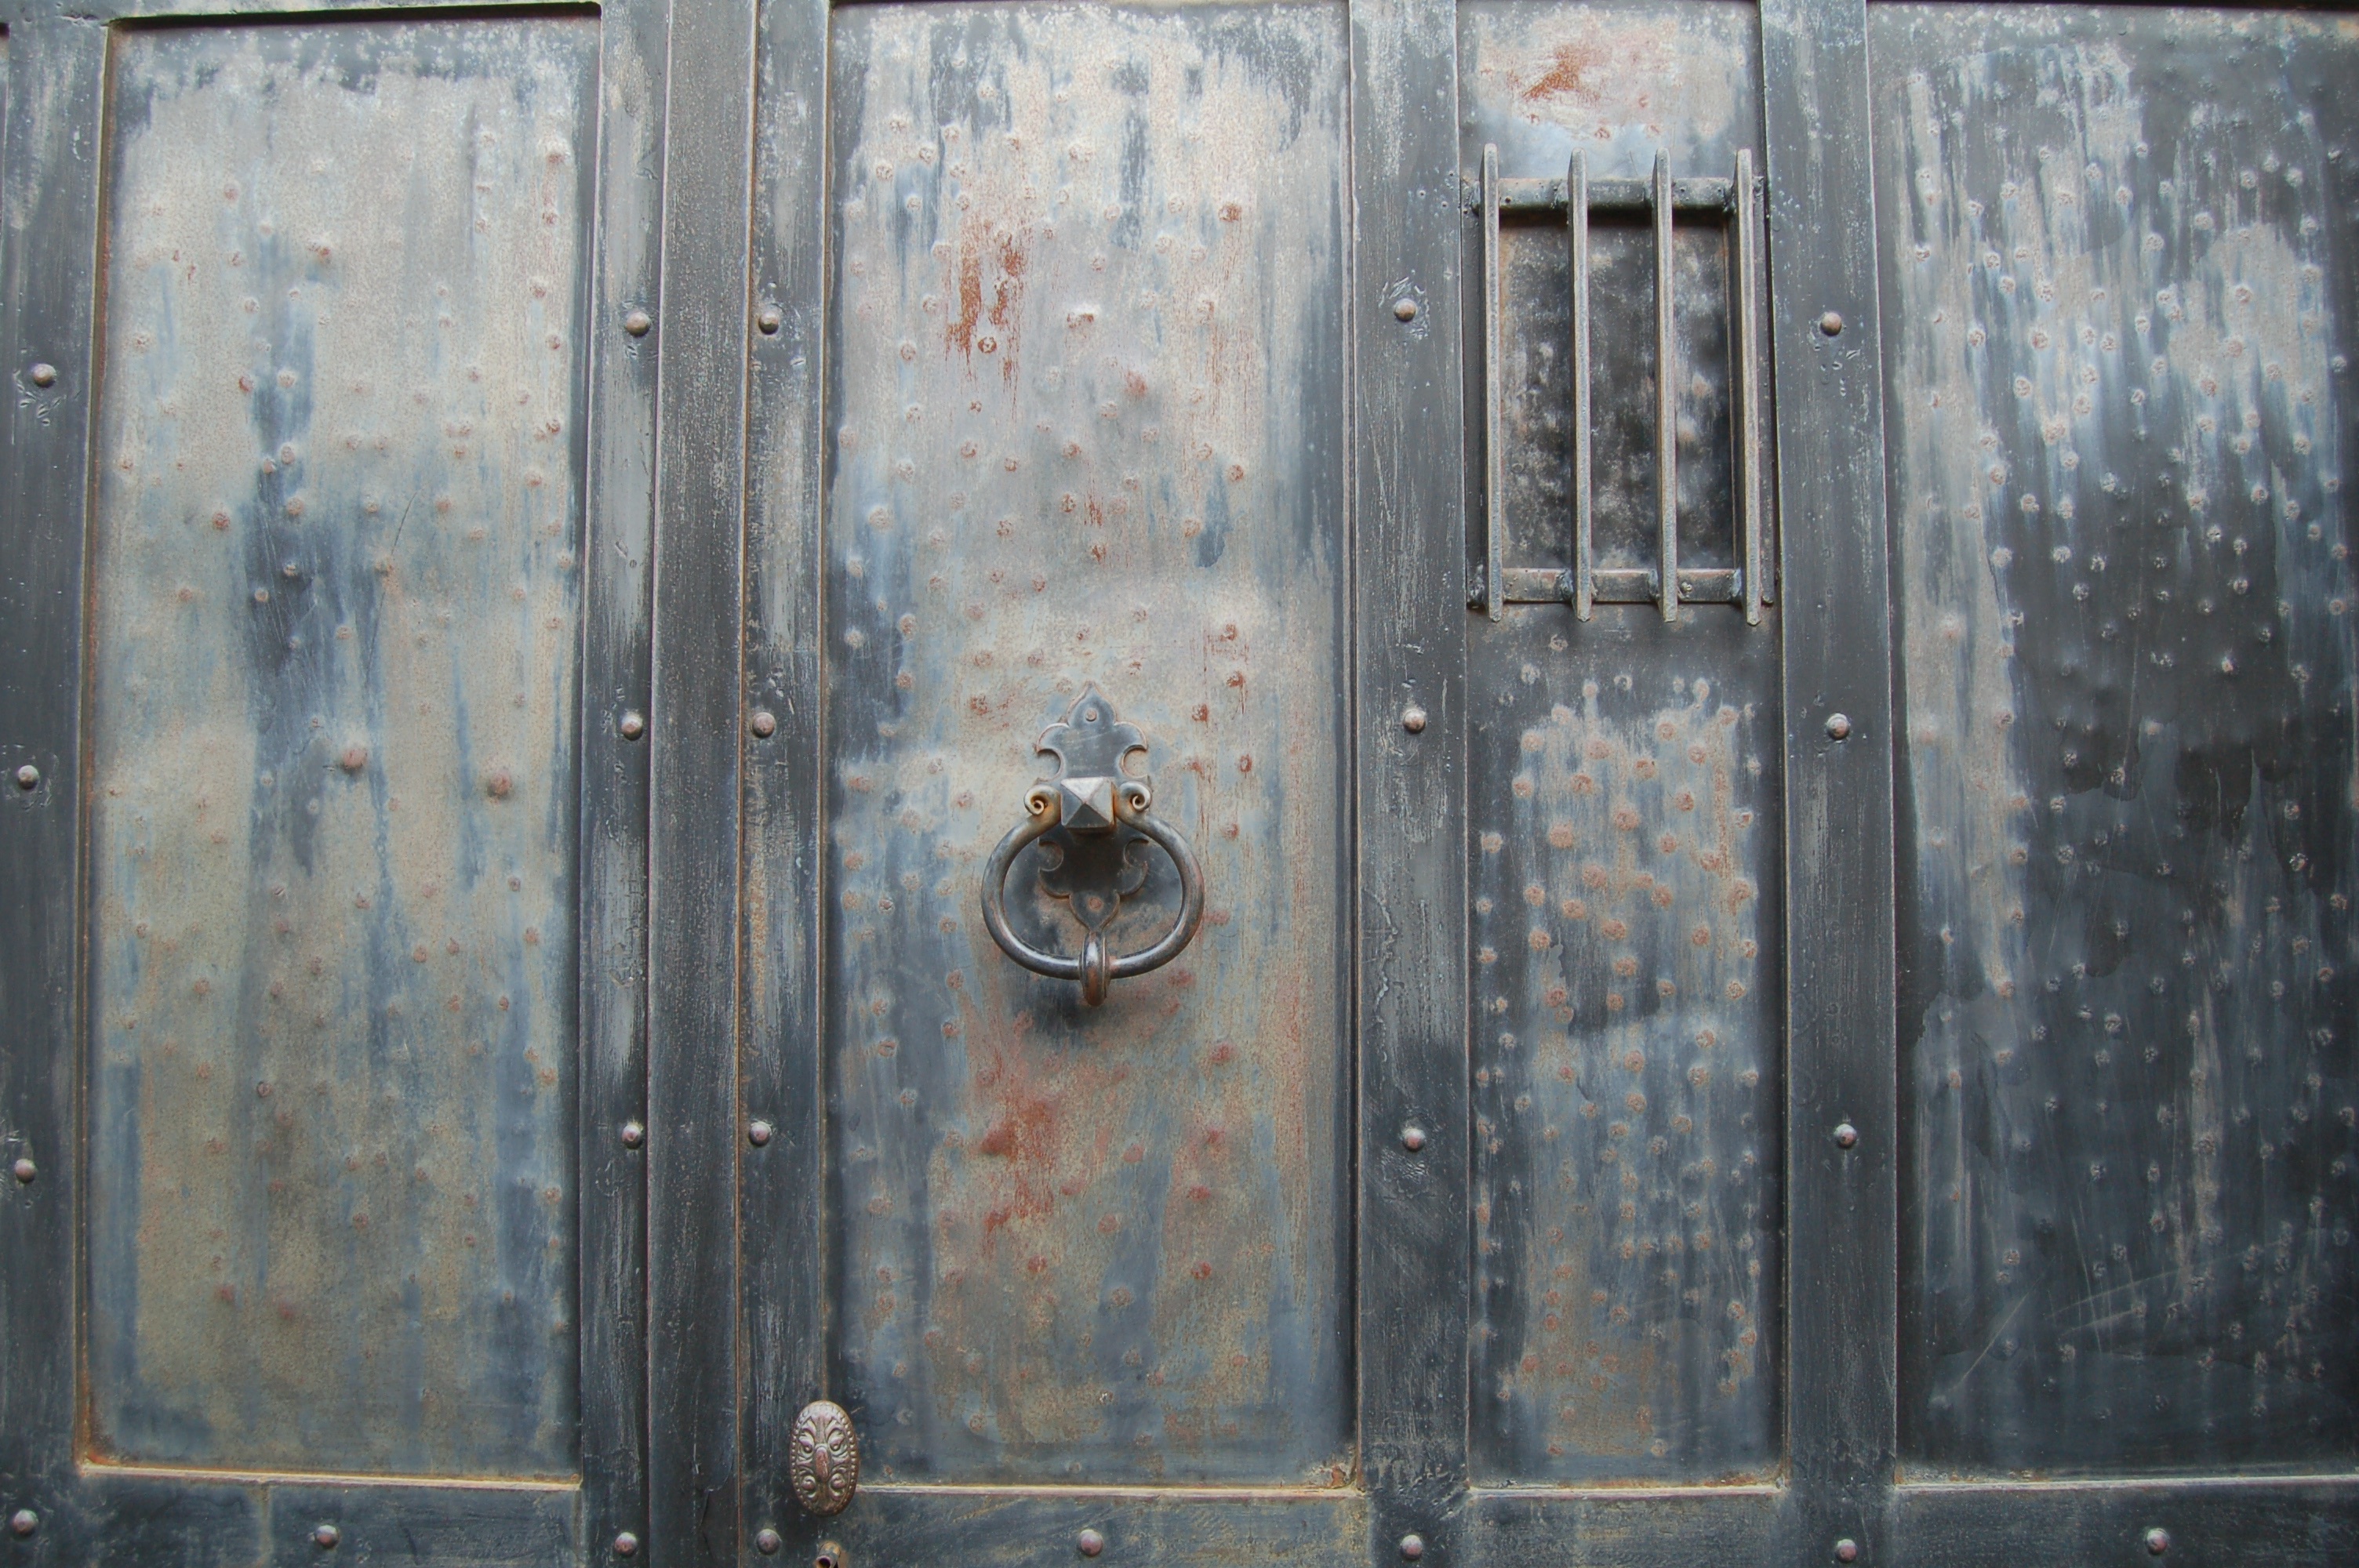
wood, furniture, door, man made object